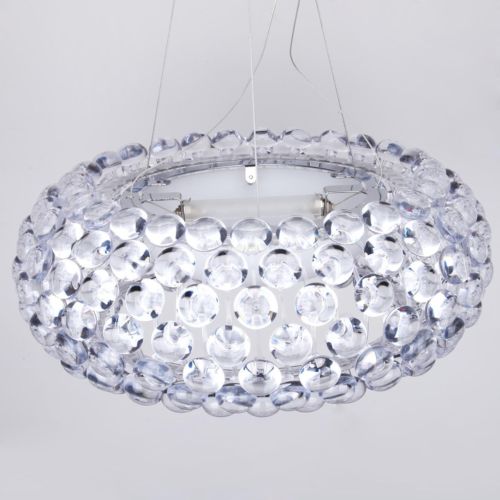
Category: lamp